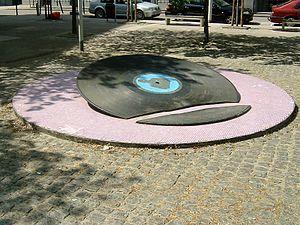
Simon David, dit Louis Davids, est l'un des plus grands noms de la chanson néerlandaise de la première moitié du XXᵉ siècle.